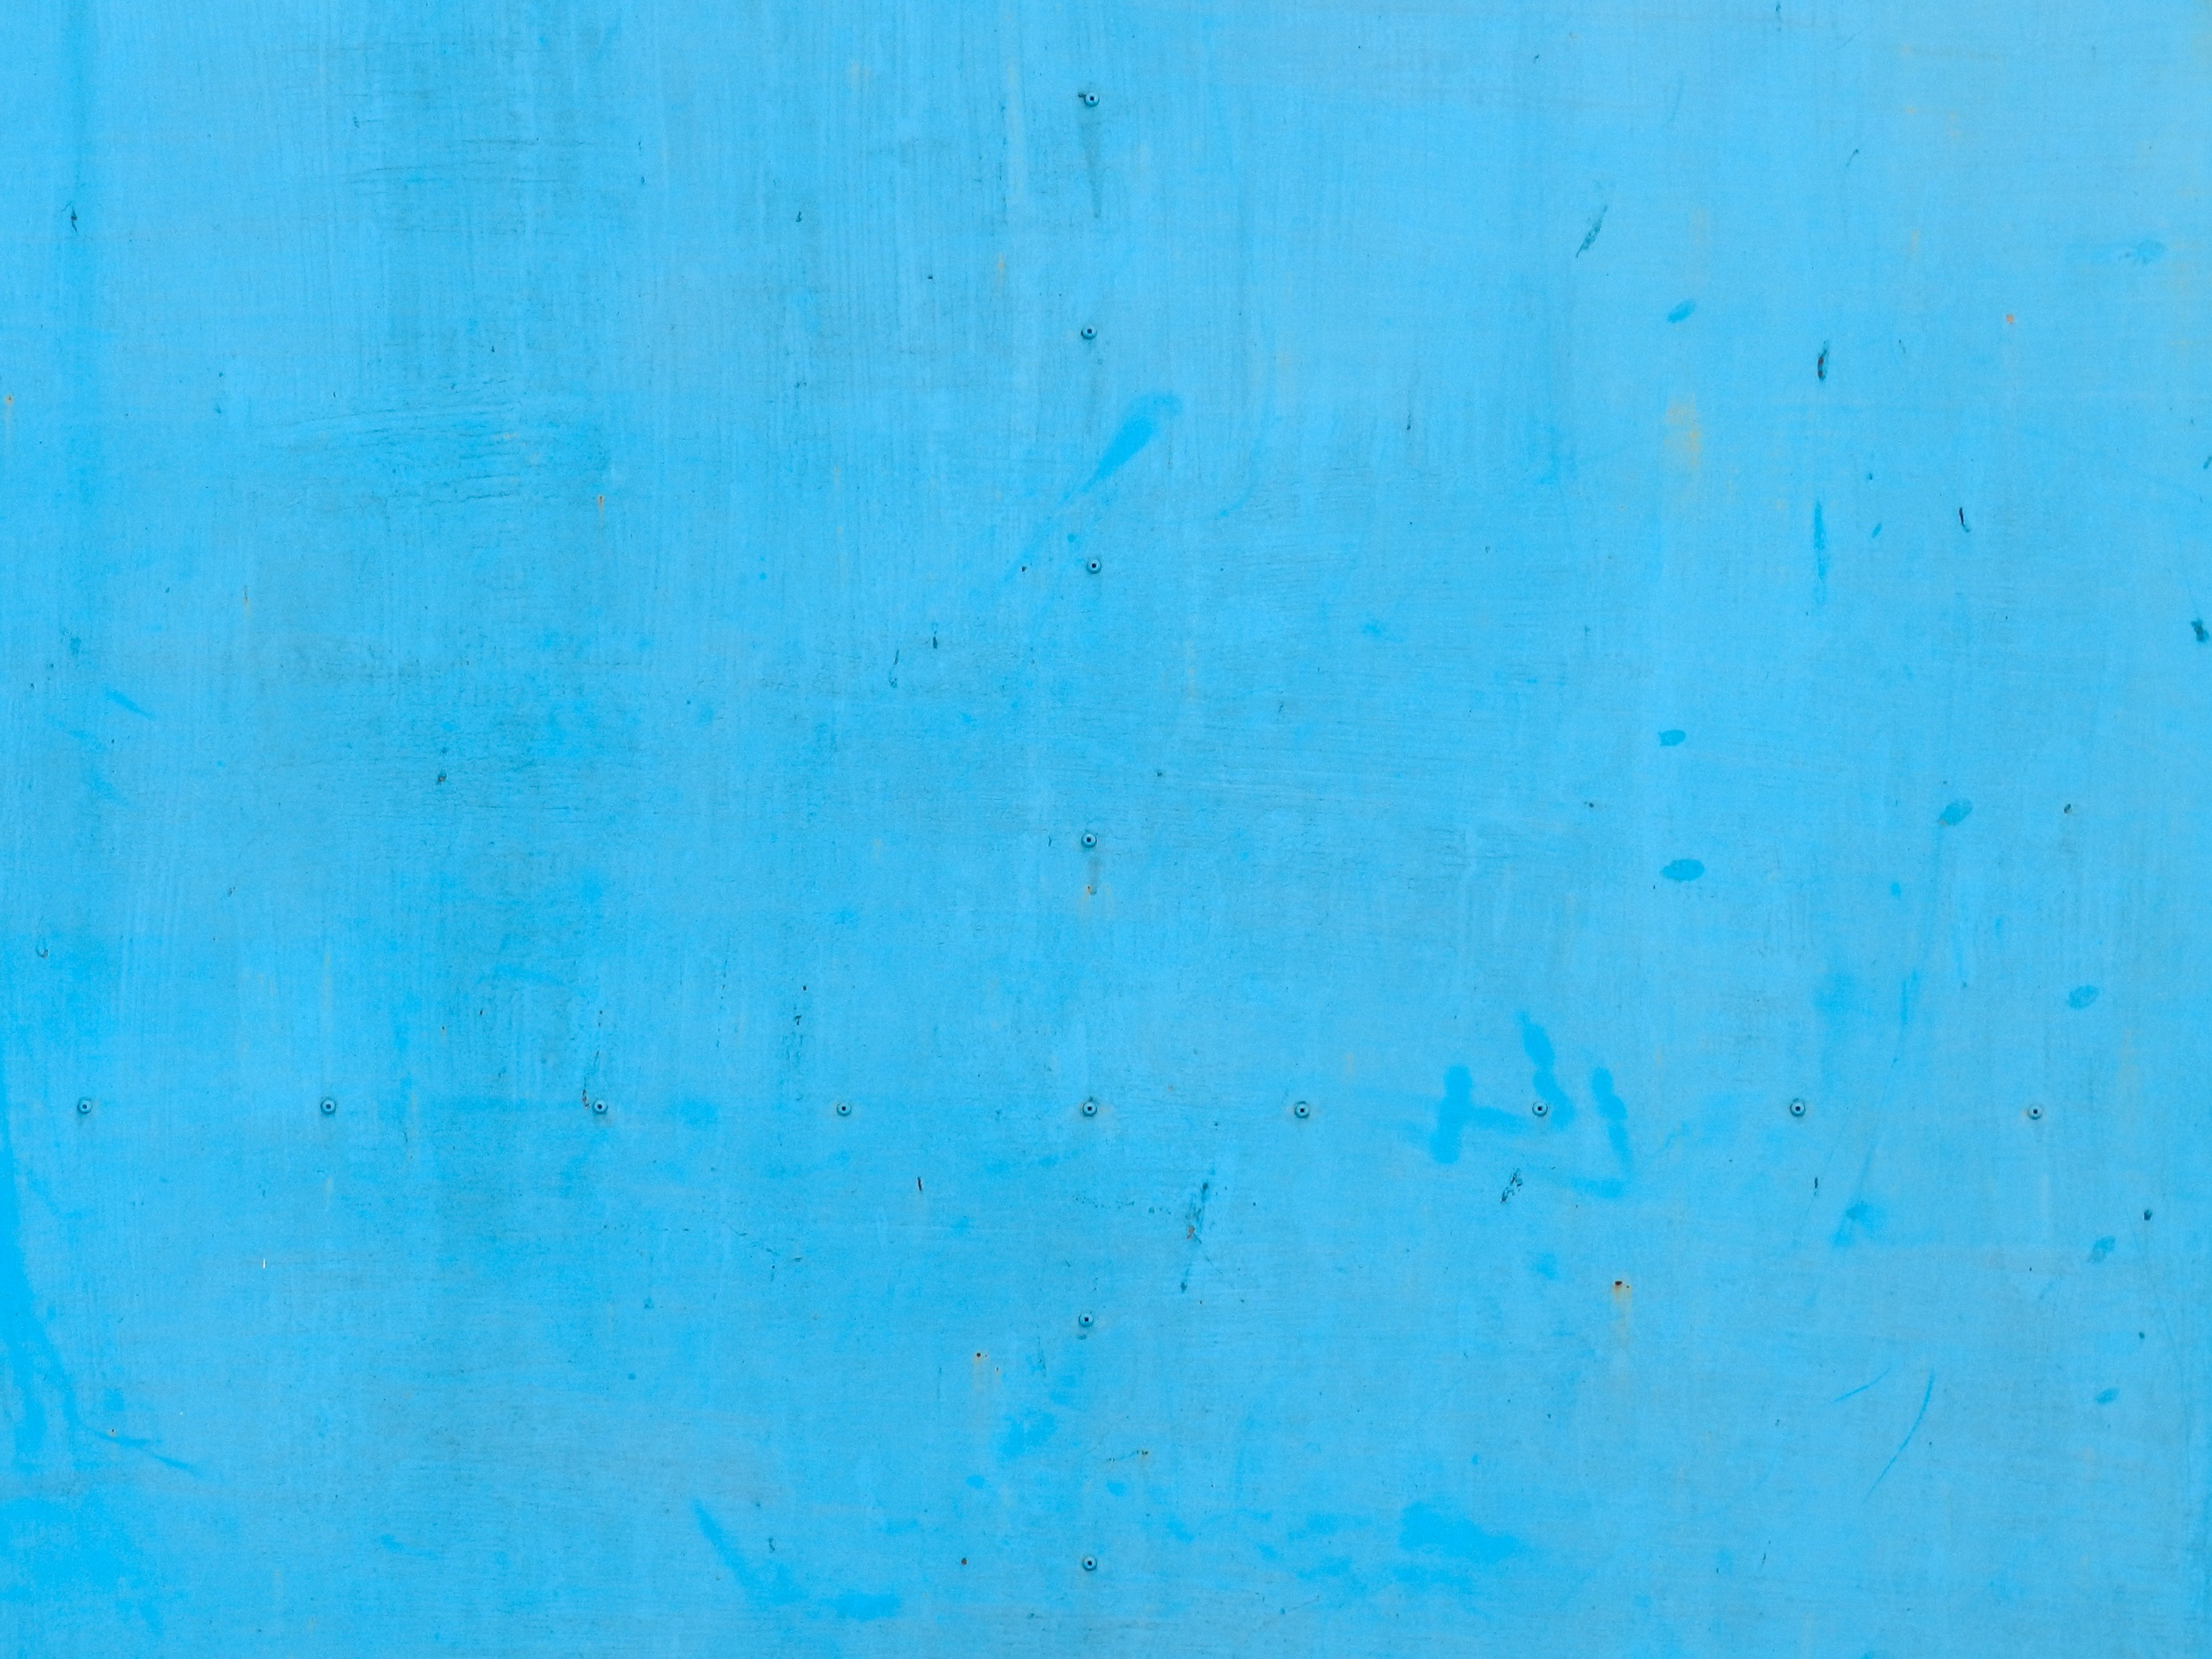
fence, architecture, texture, floor, wall, line, green, metal, paint, blue, door, background, aqua, turquoise, painted, iron, aged, flooring, light blue